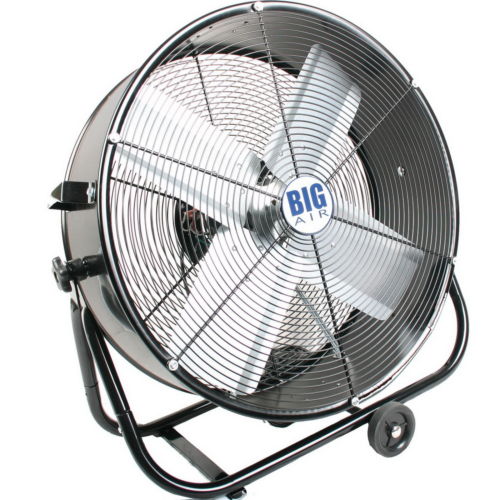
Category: fan